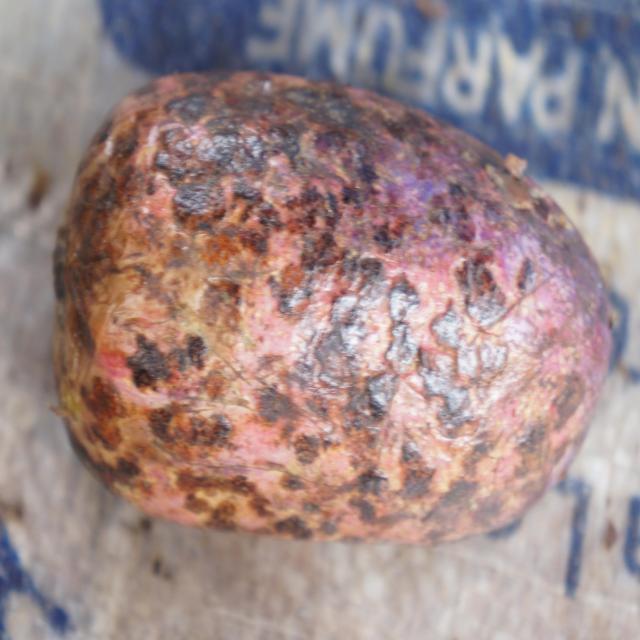
Plum grade: spotted